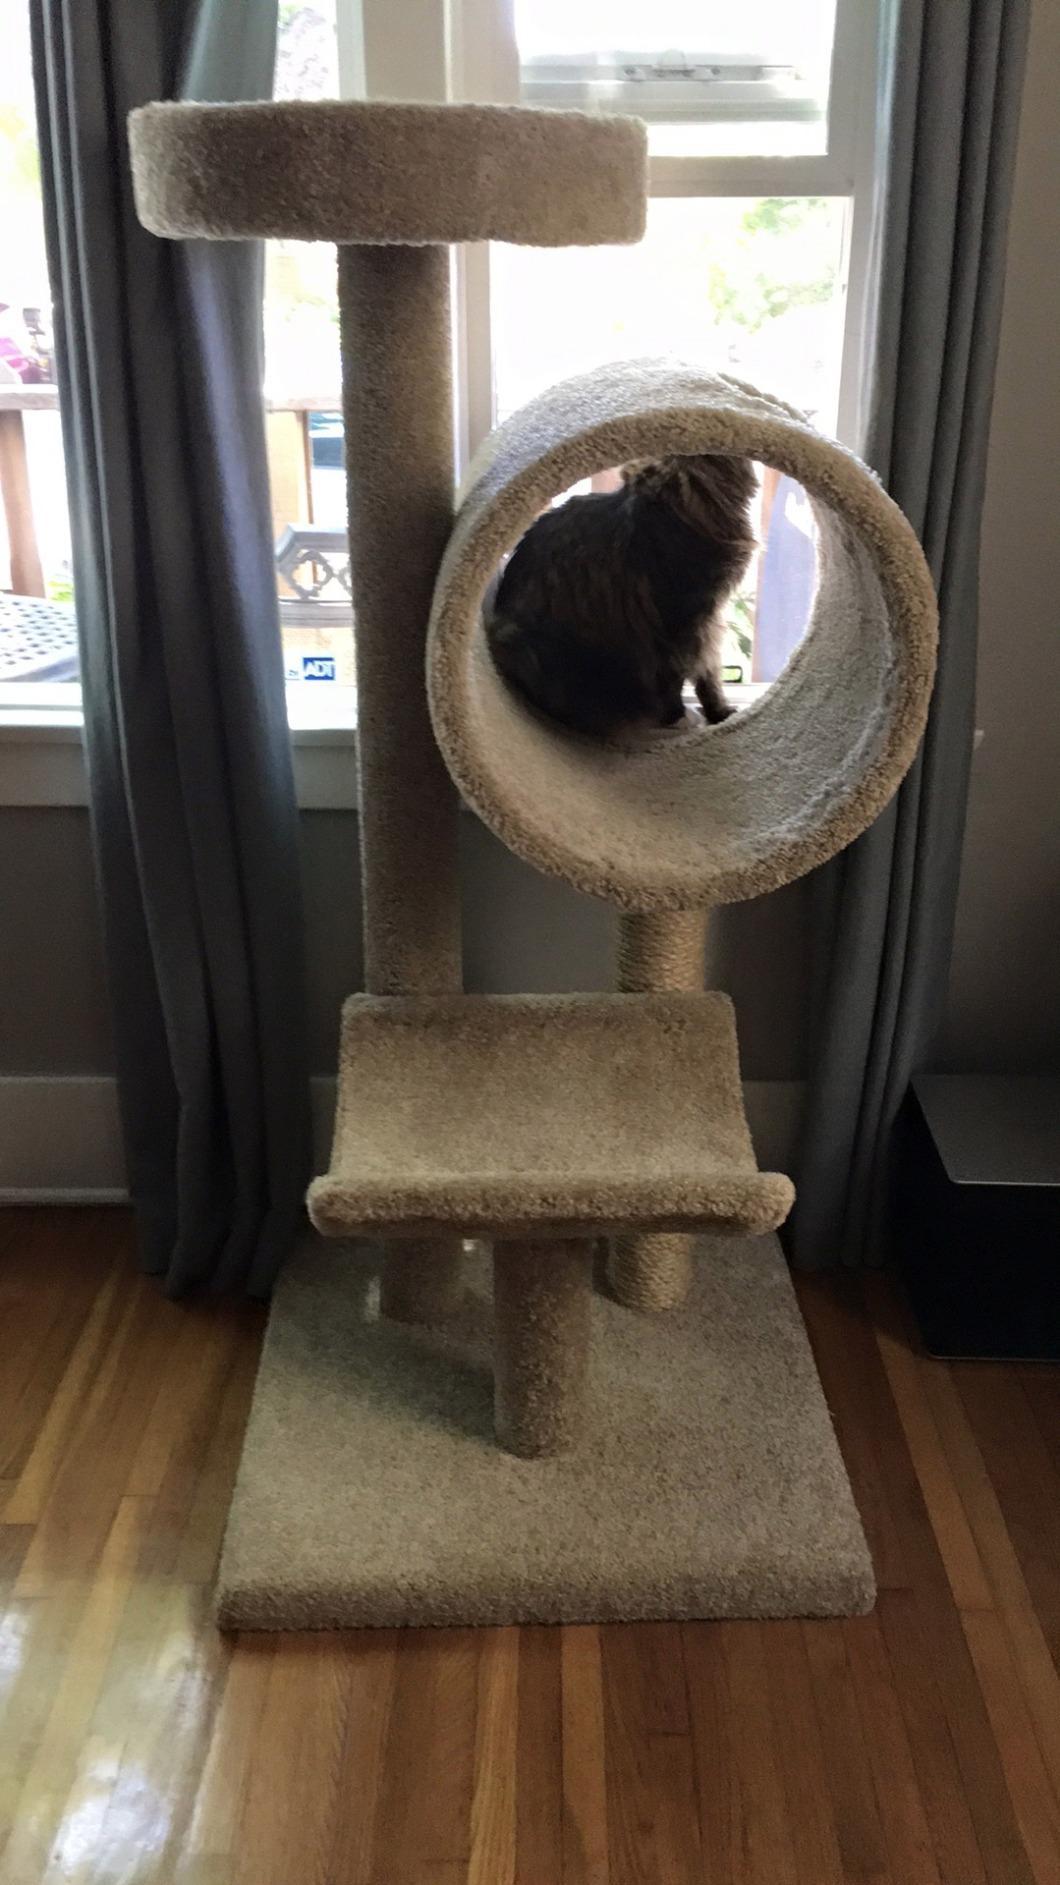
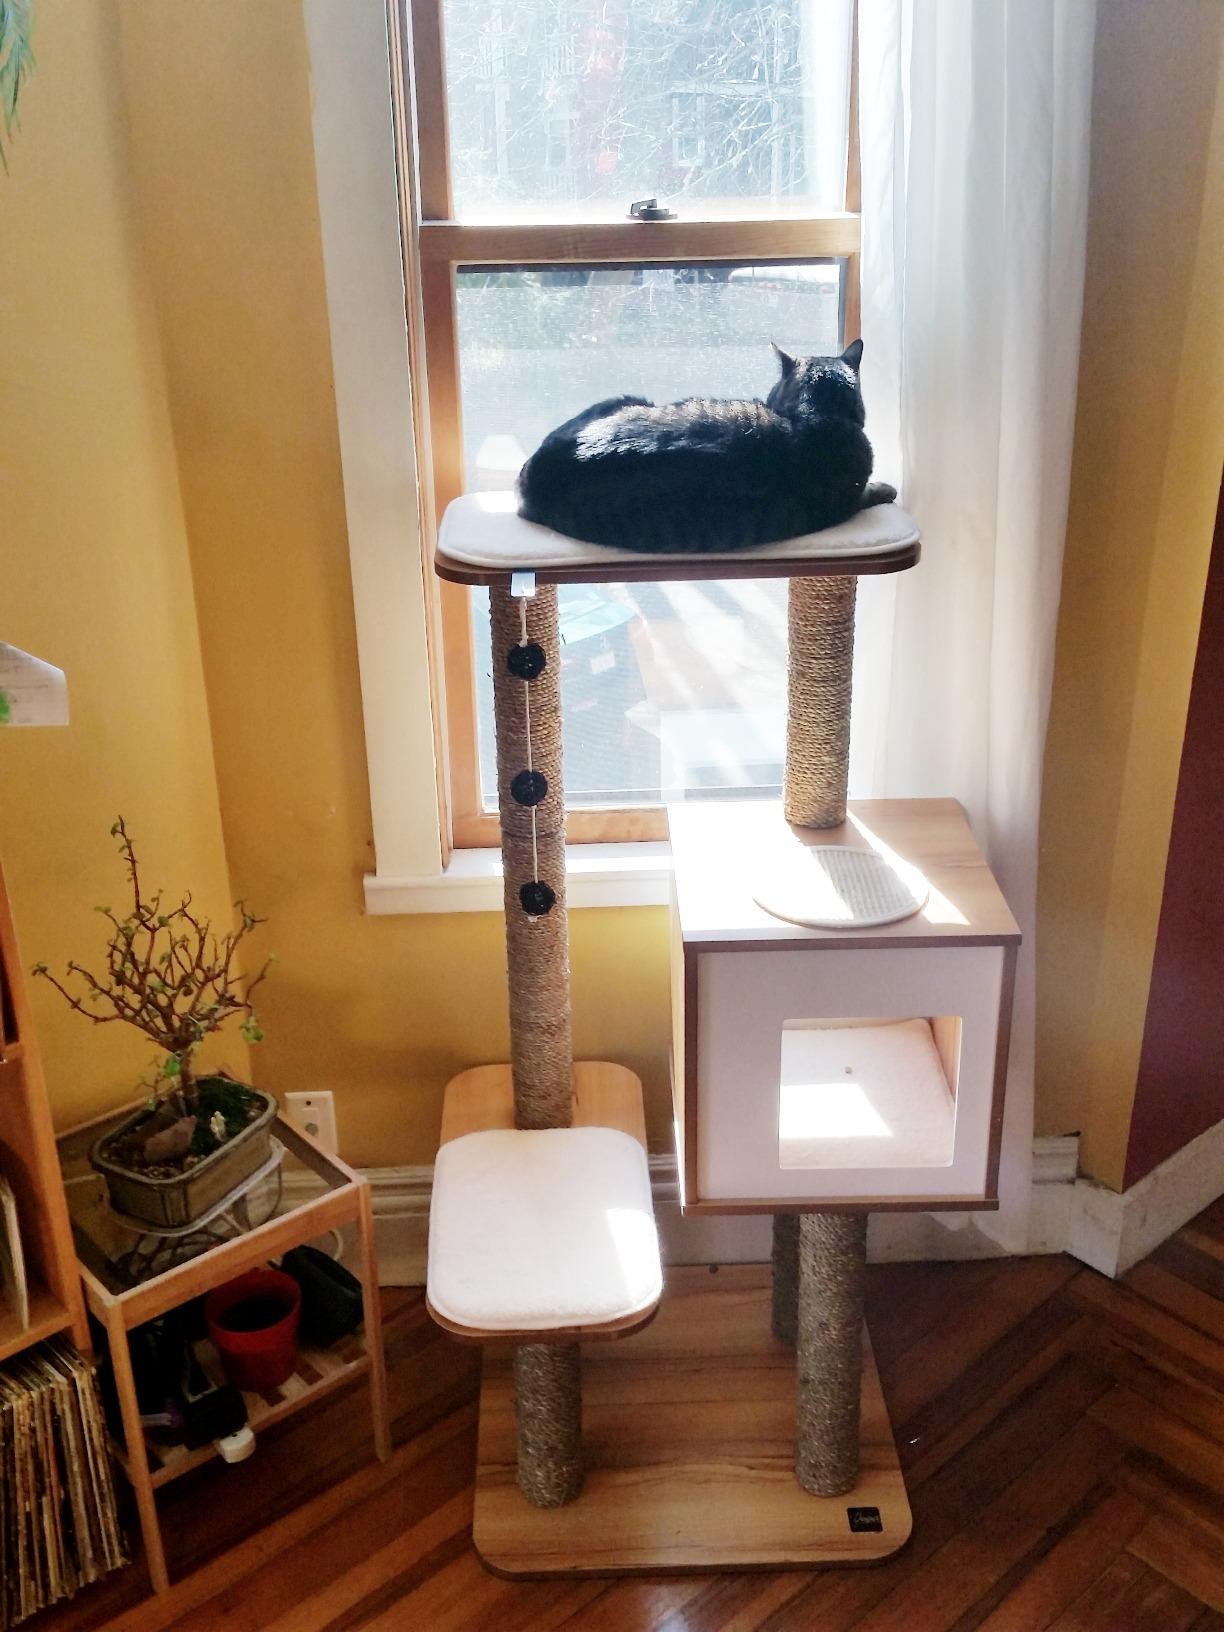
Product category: items_cat tree
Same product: no